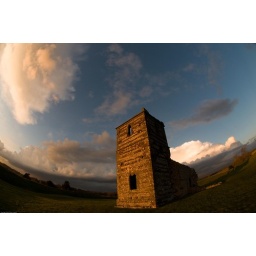
The ruined church at Knowlton that stands within a neolithic henge monument